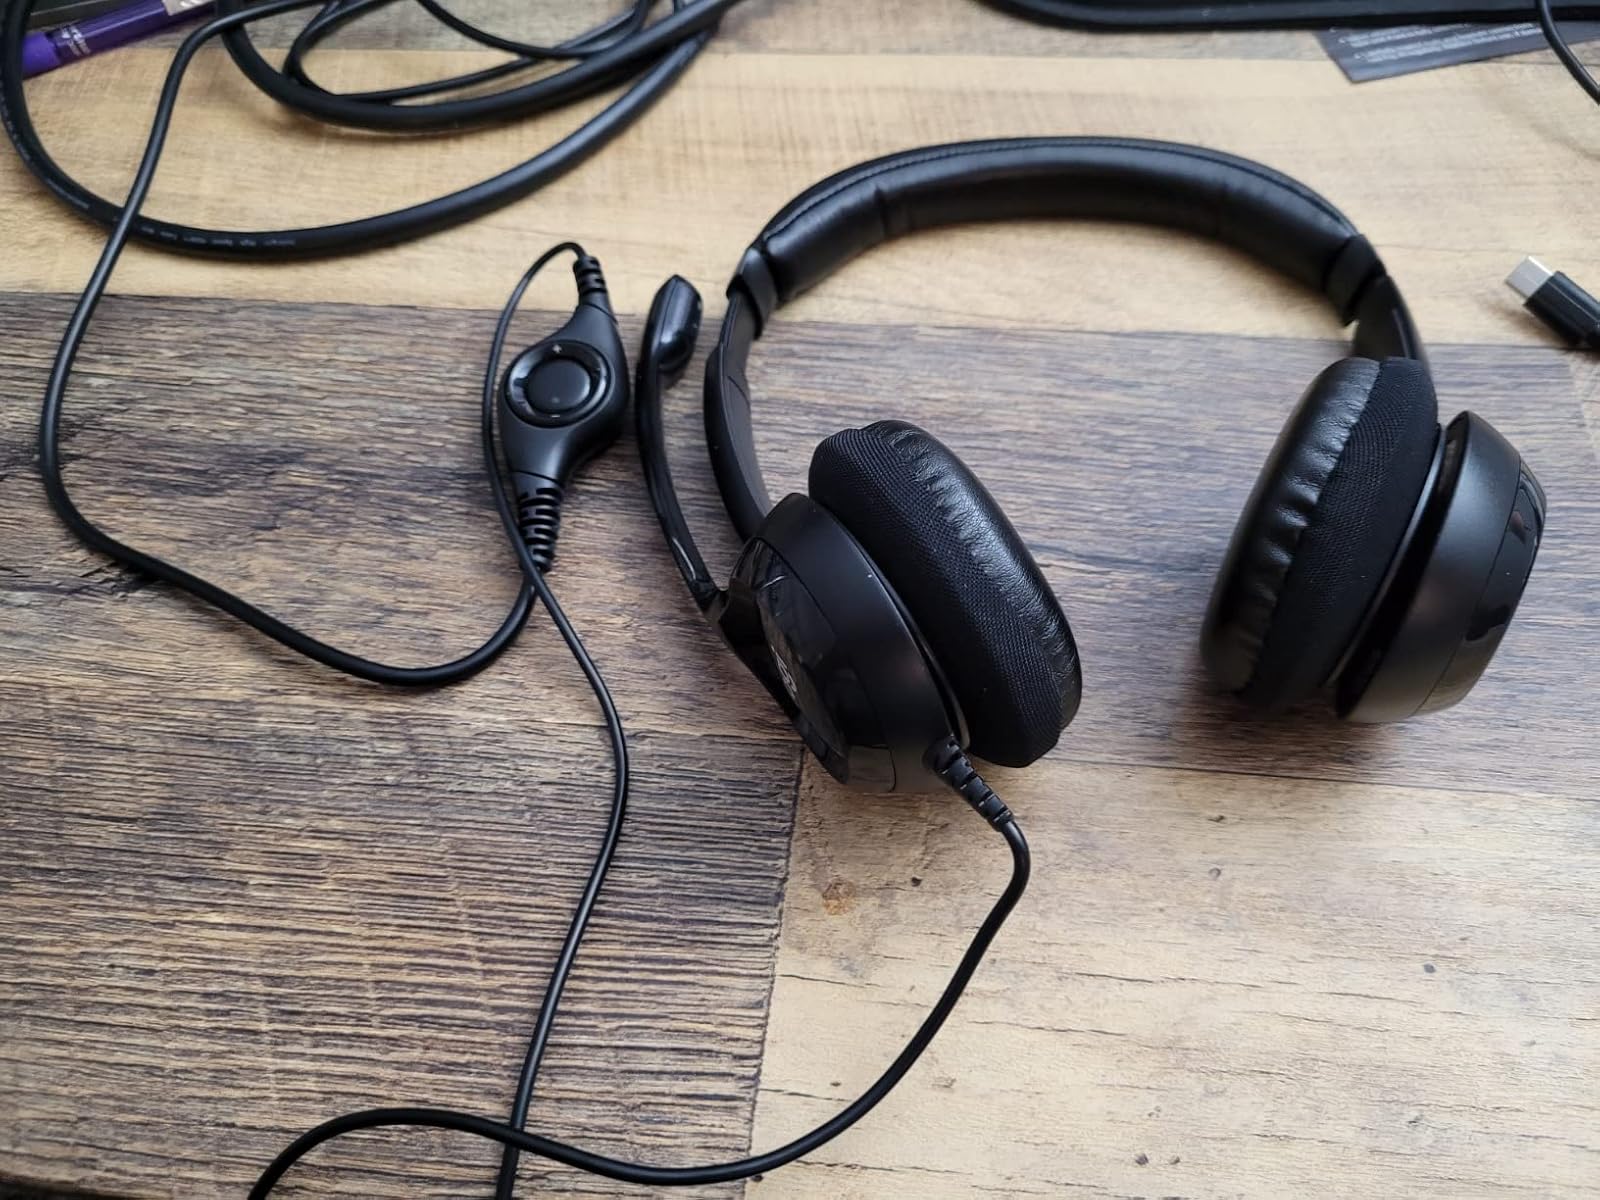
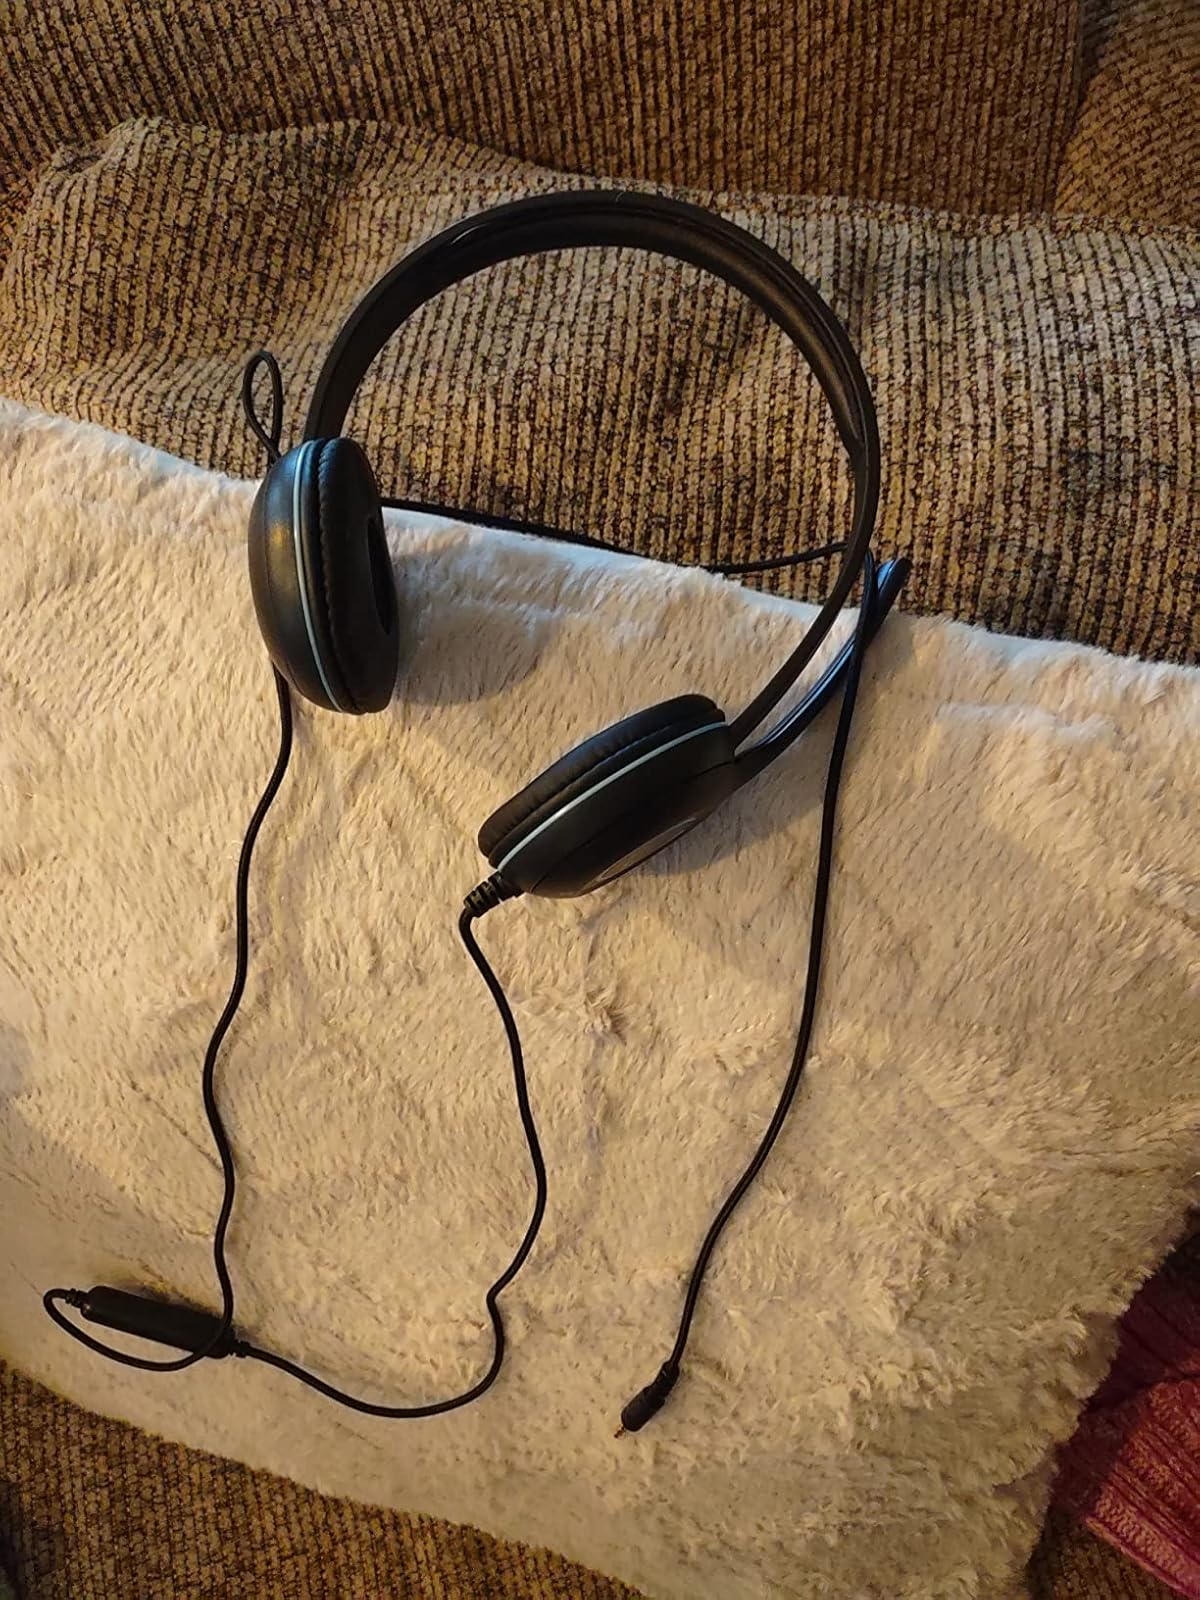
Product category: headphones
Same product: no